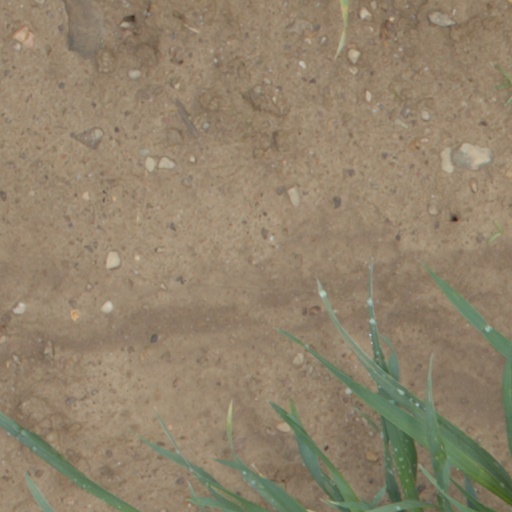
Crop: wheat